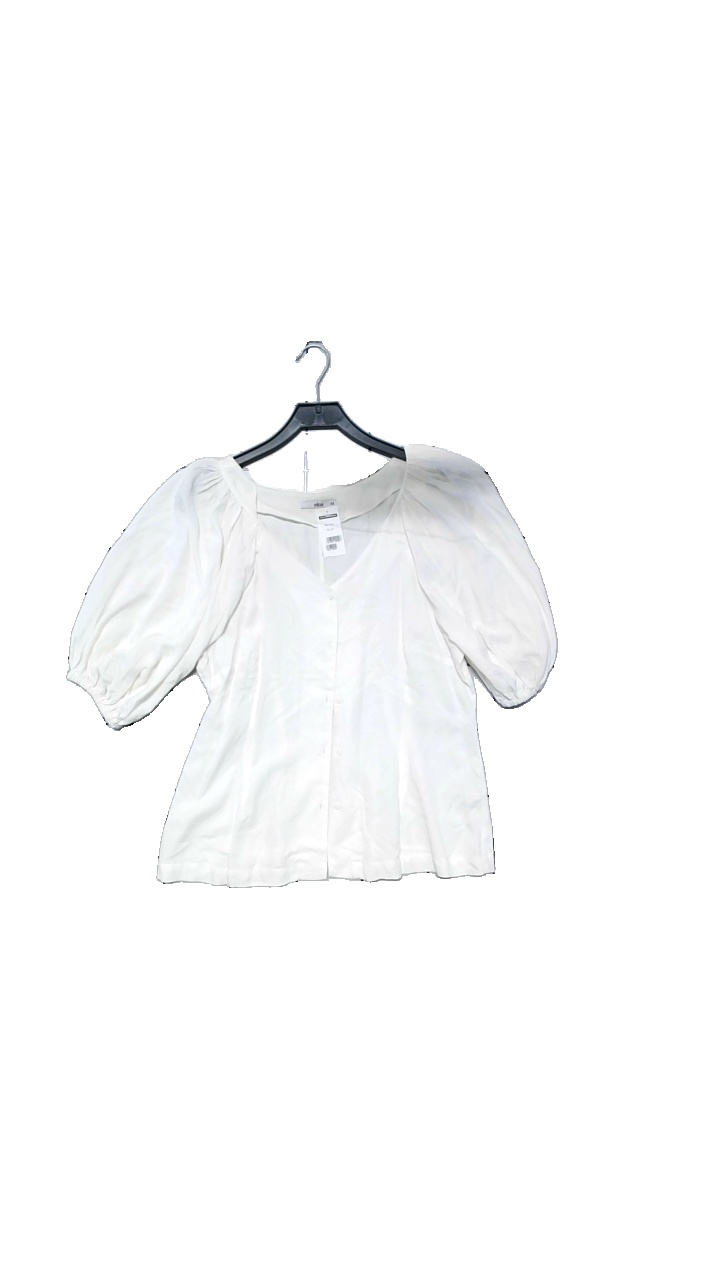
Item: Blouse (Ladies)
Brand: Ellos
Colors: White
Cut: Loose
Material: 100% viscose
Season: All
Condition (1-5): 4
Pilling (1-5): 4
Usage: Reuse
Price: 50-100